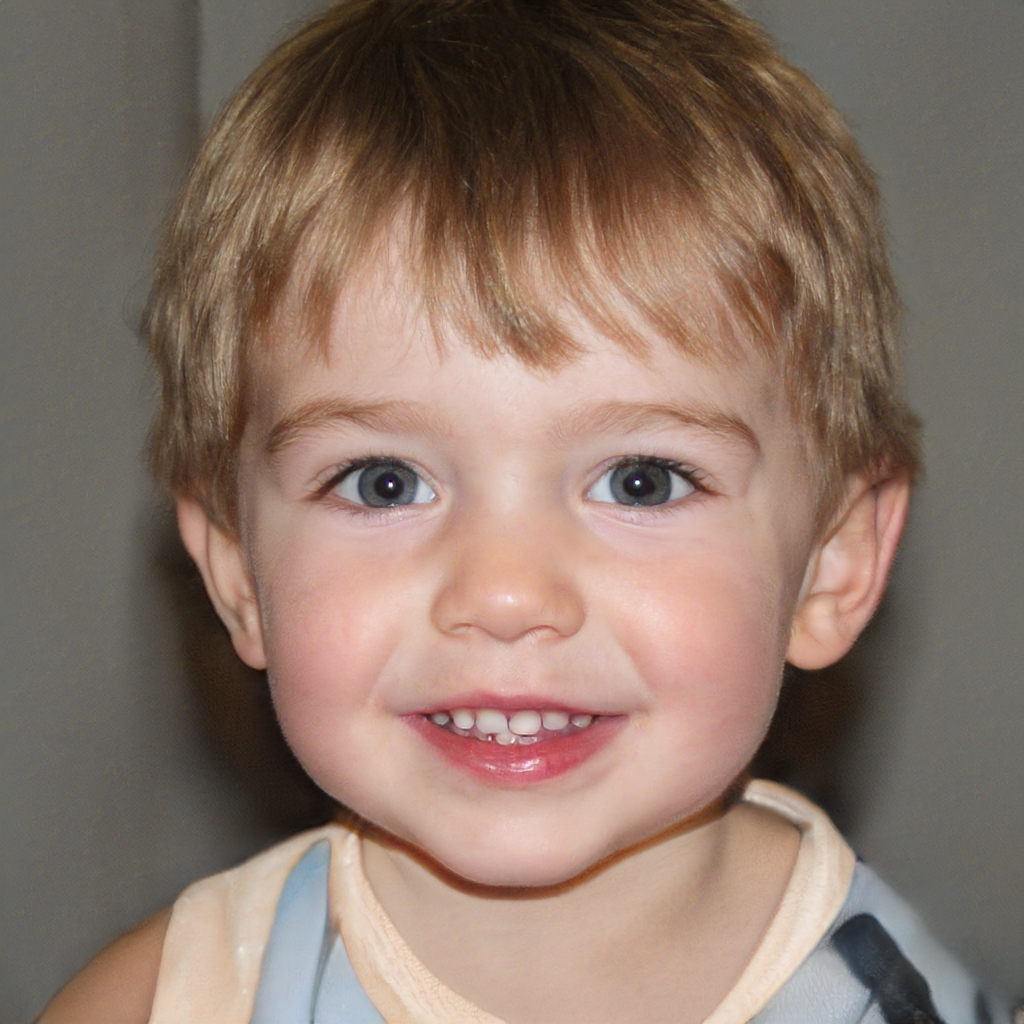
Label: No Watermark